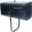
Label: lamp